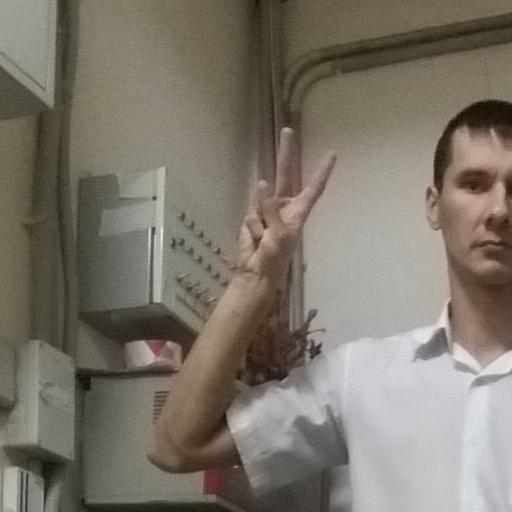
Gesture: peace